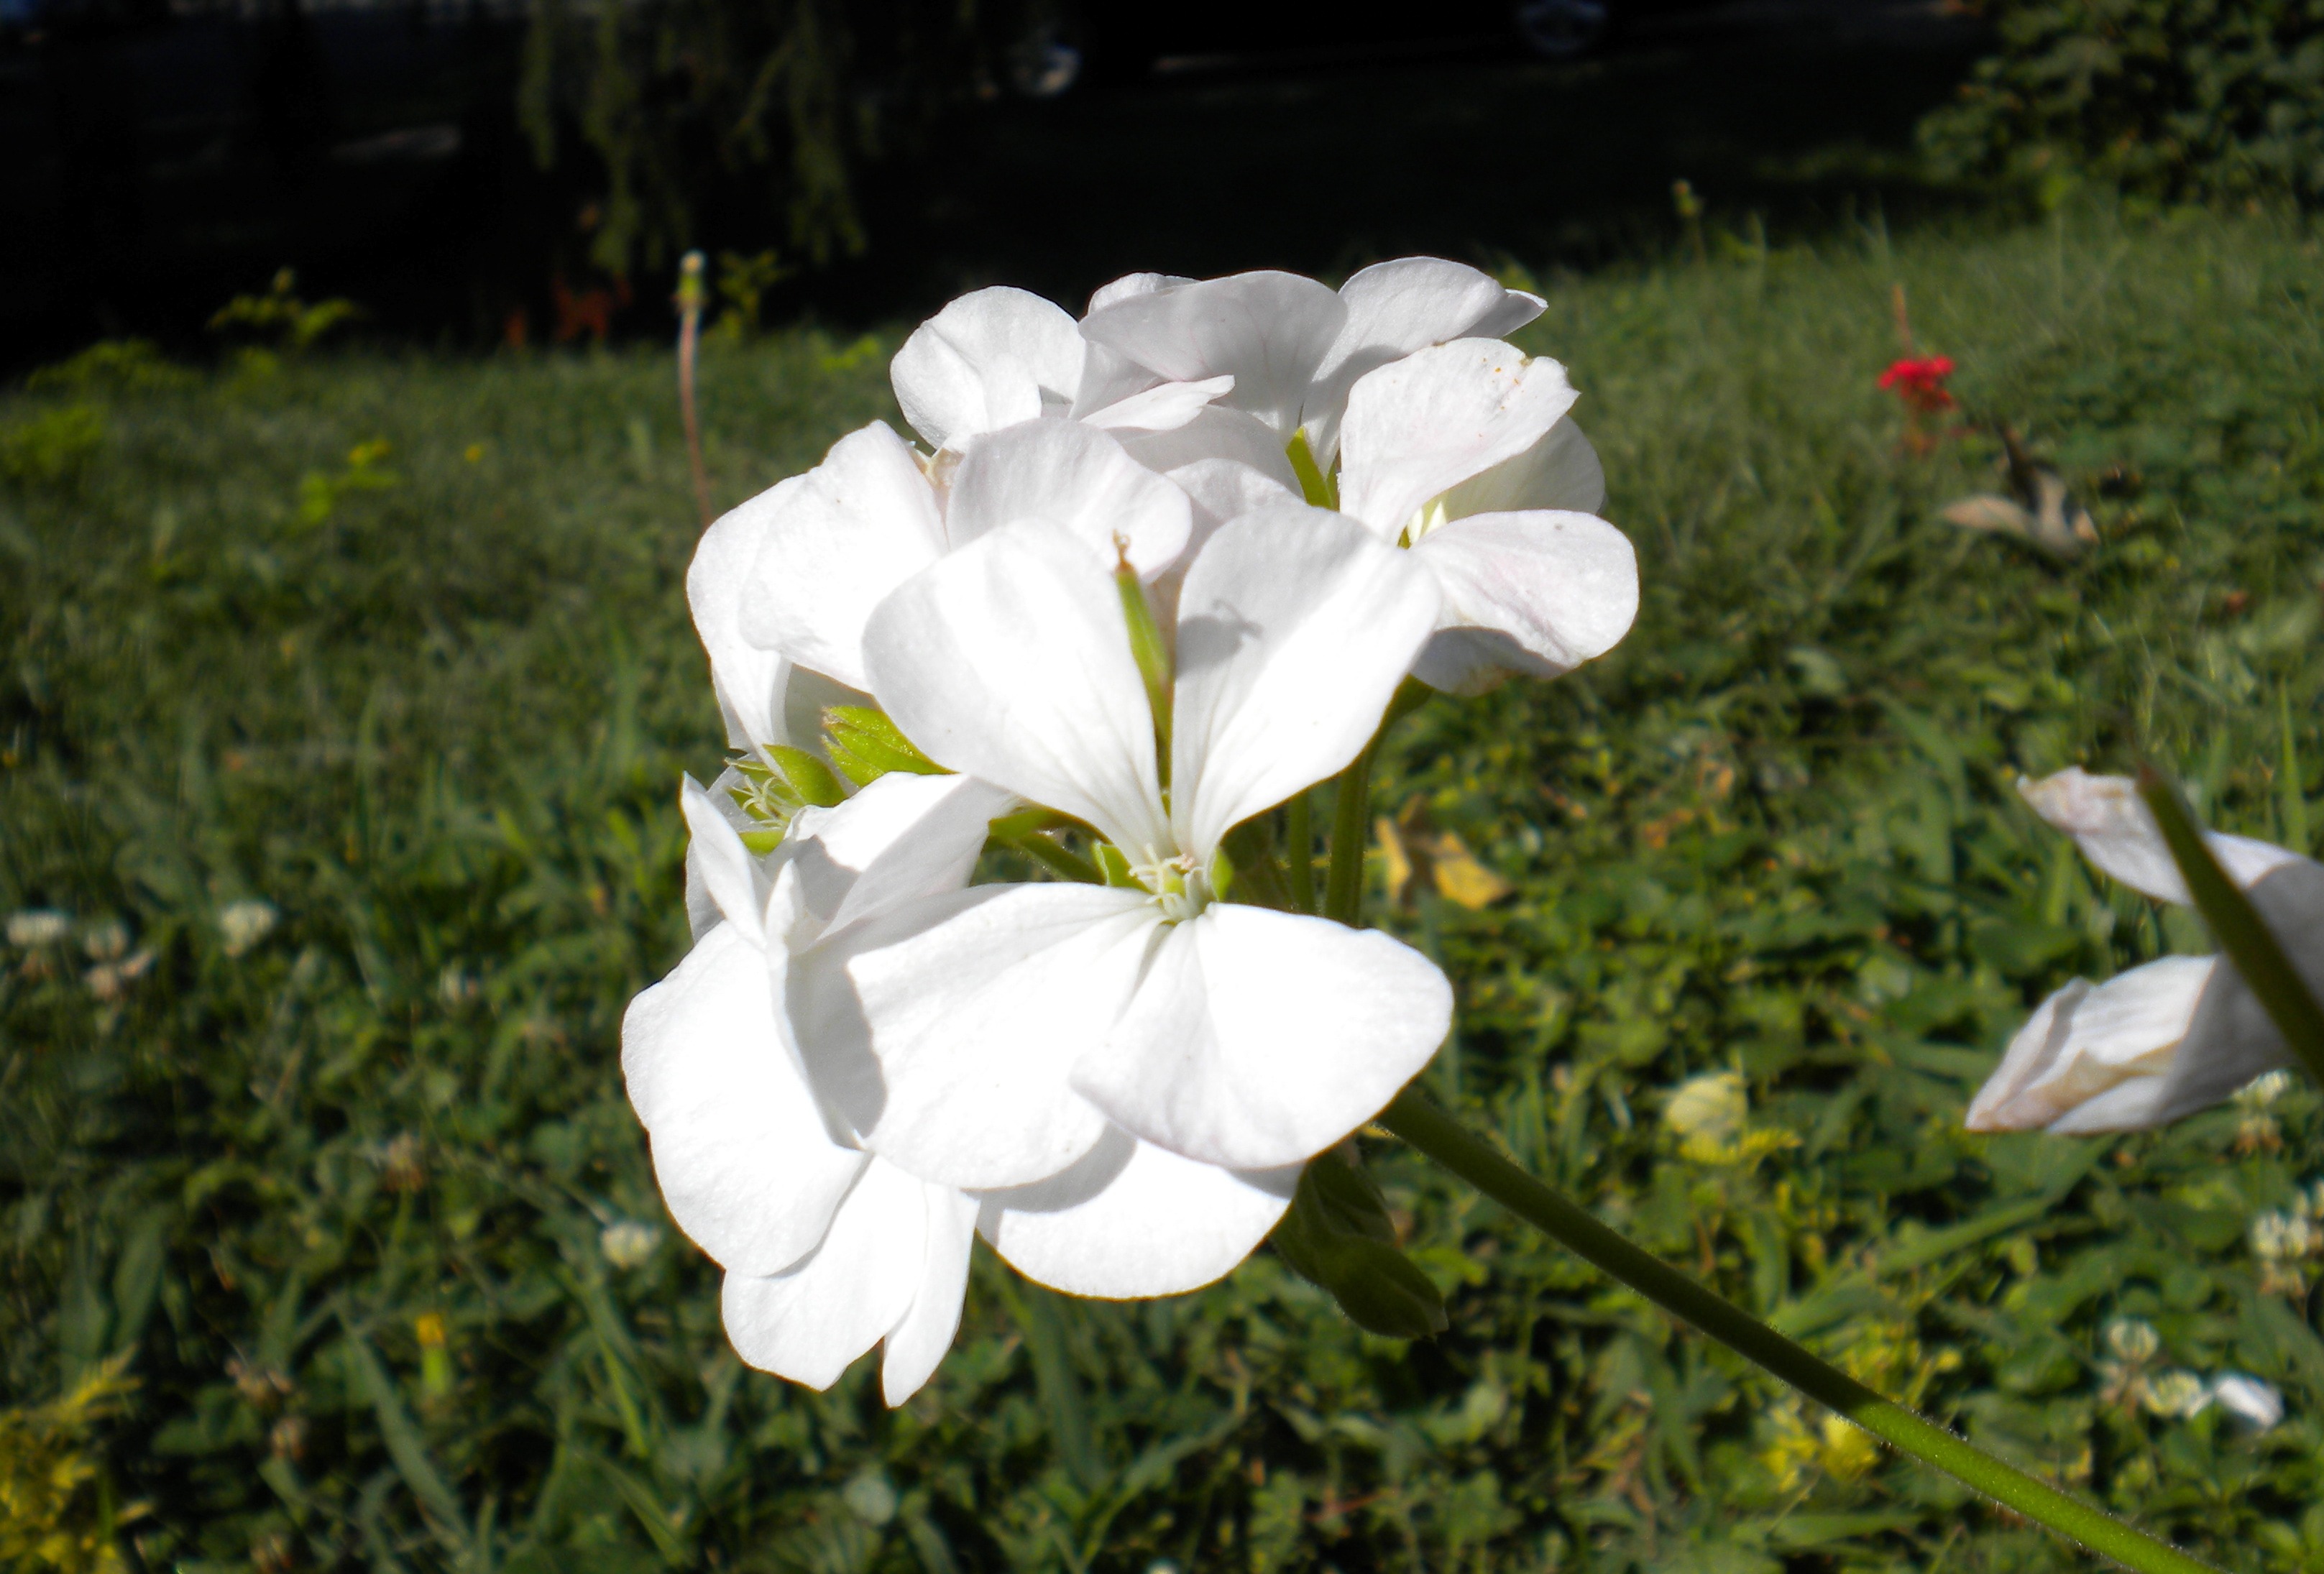
nature, blossom, plant, white, meadow, flower, petal, floral, grow, botany, planter, flora, plants, wildflower, geranium, container, gardening, growing, flowerbed, jasmine, flowering plant, land plant